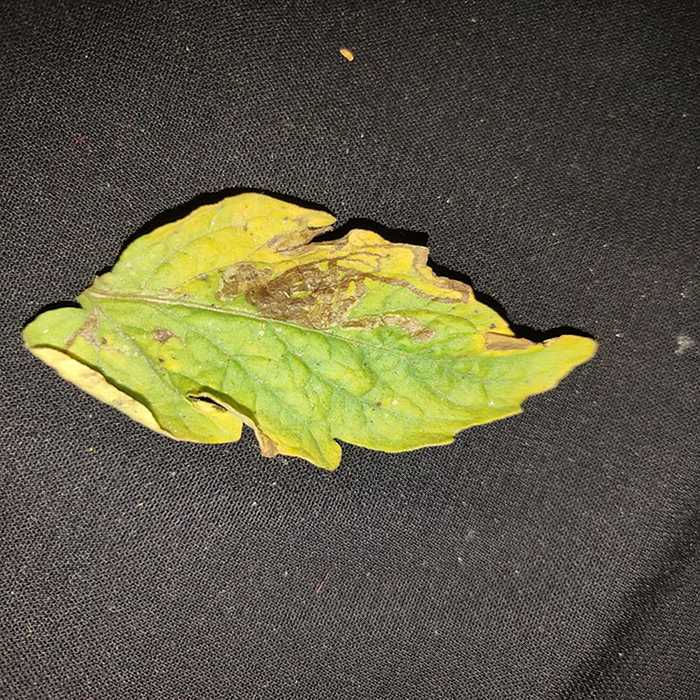
Plant: Tomato
Label: Tomato Bacterial spot